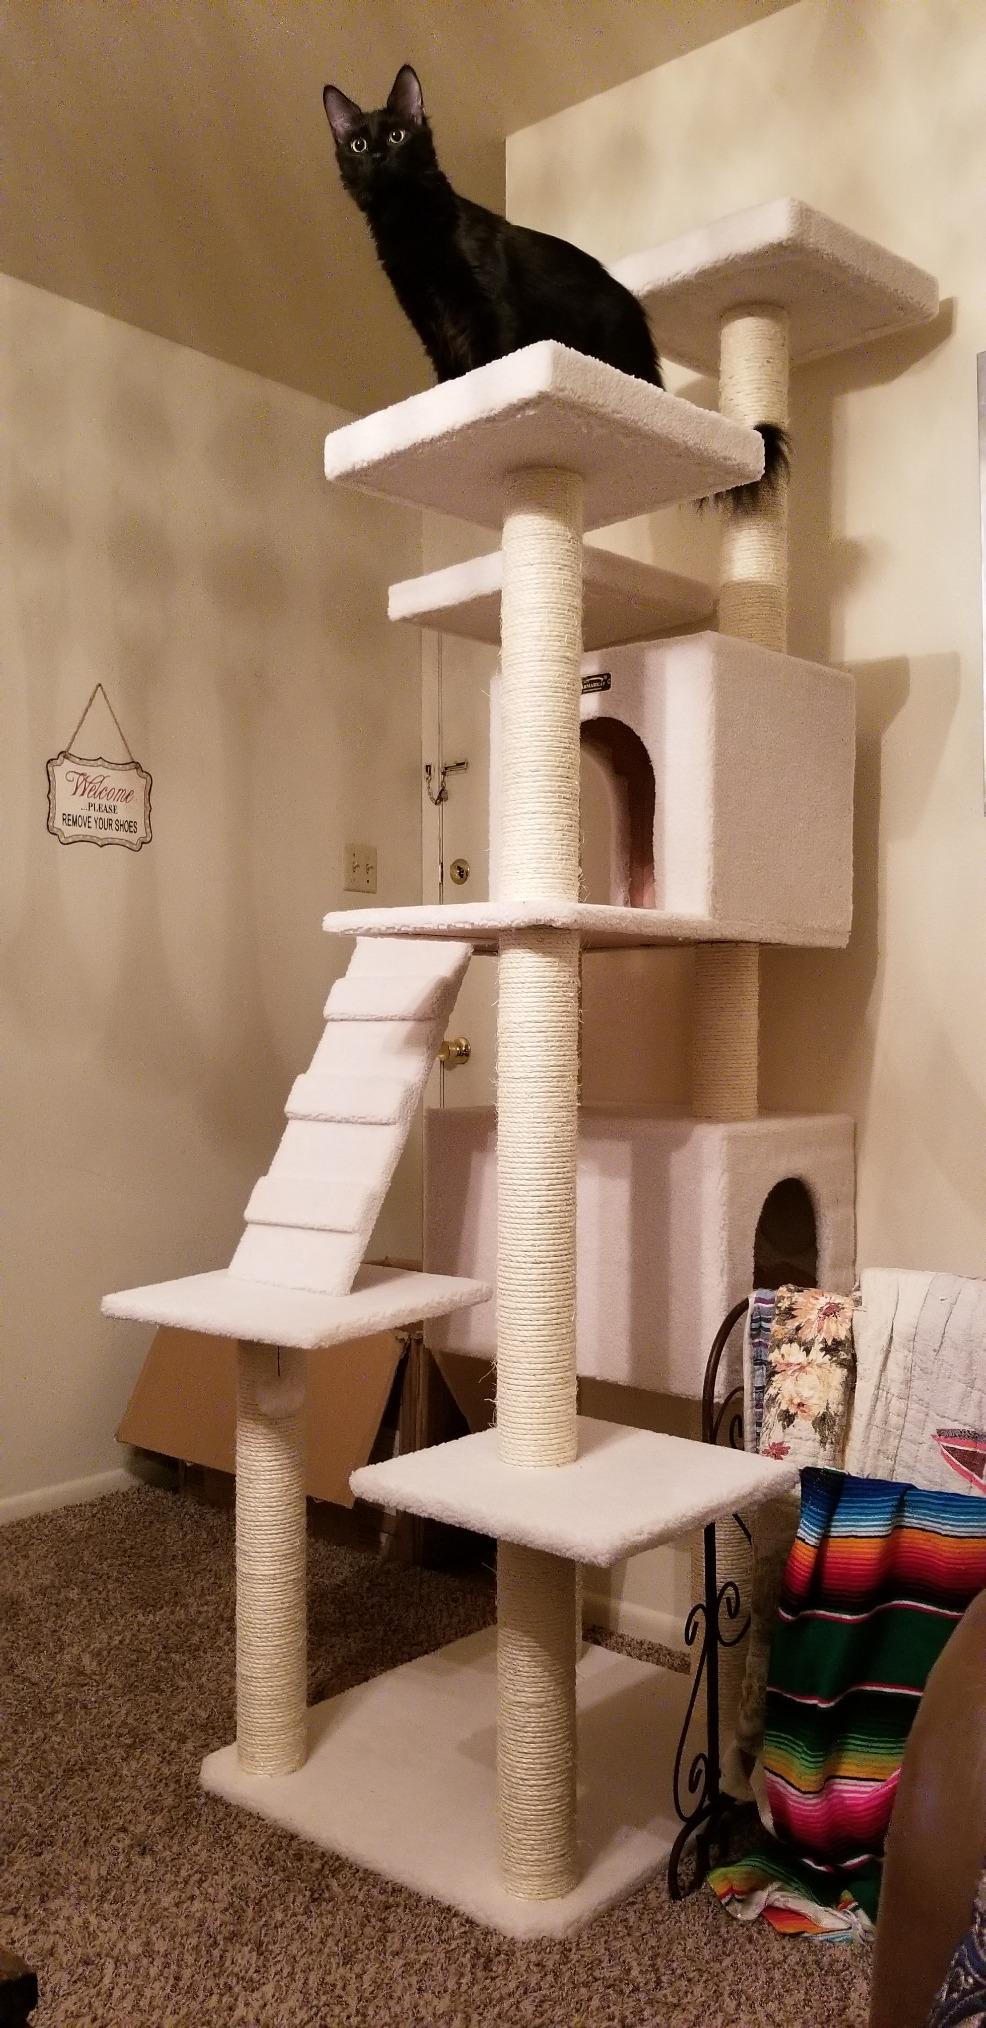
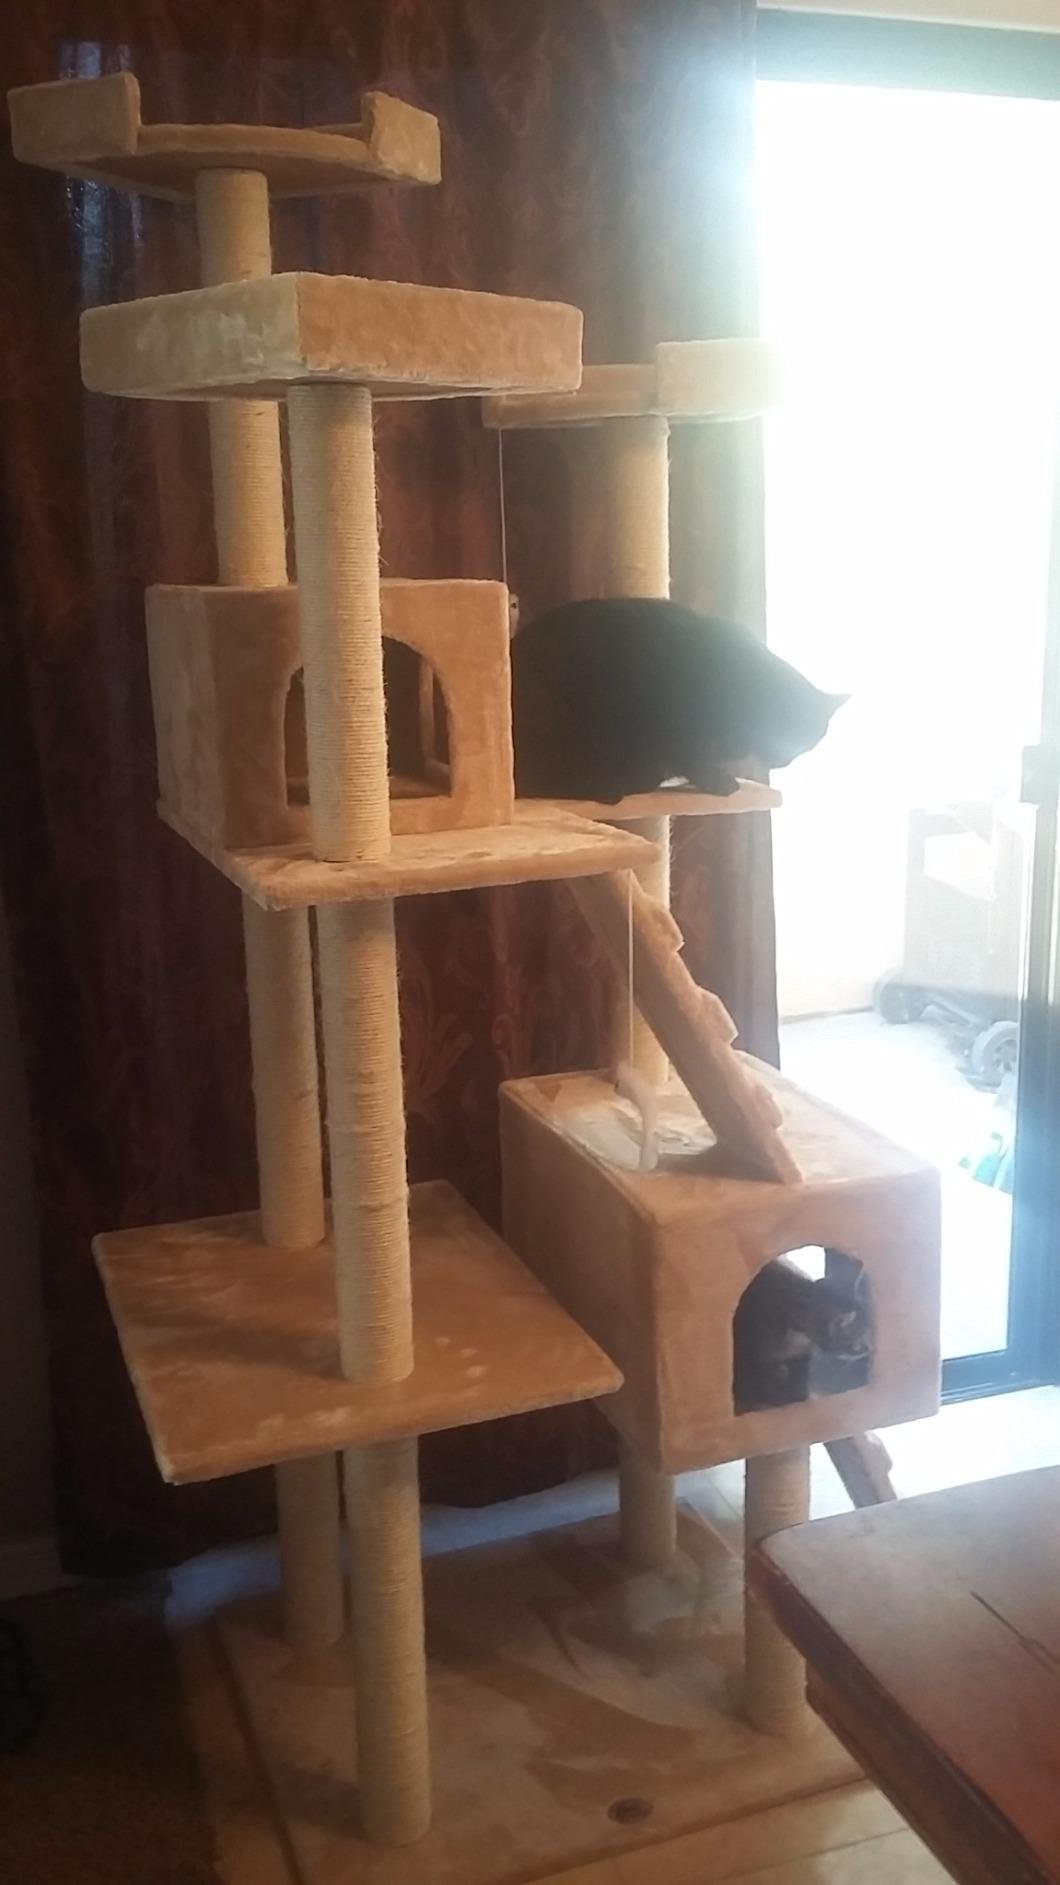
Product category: items_cat tree
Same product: no